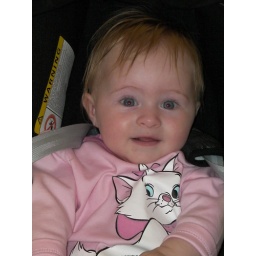
Megan Amelia in car seat 16-7-10